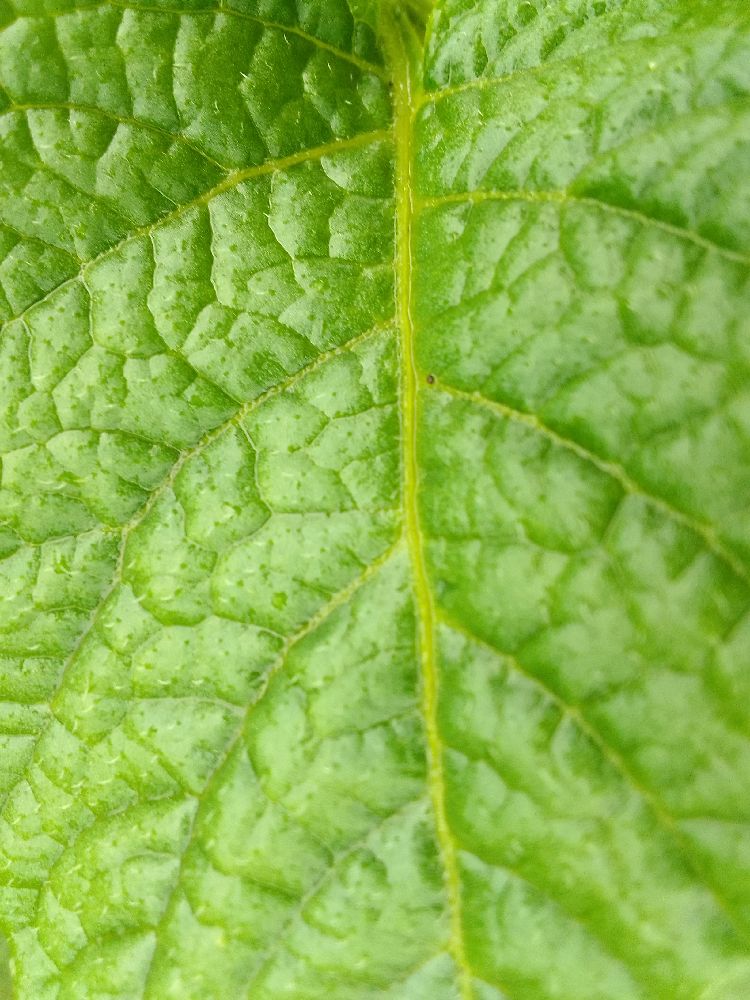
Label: Healthy